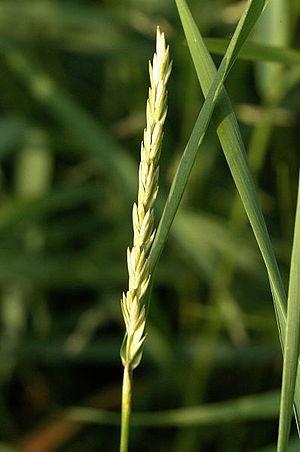
Cette liste de Tracheophyta de Bosnie-Herzégovine, ainsi que d’espèces introduites est un aperçu incomplet d’espèces de mousses, de fougères, de gymnospermes et d’angiospermes citées dans la littérature disponible en langues bosniaque, croate, serbe et serbo-croate. Cet aperçu n’inclue pas des espèces cultivées ni celles occasionnellement introduites.
Le plateau d'Albion est situé à cheval sur les trois départements du Vaucluse, de la Drôme et des Alpes-de-Haute-Provence. Il se subdivise administrativement en sept communes : Sault, Ferrassières, Aurel, Revest-du-Bion, Saint-Trinit, Saint-Christol, Simiane-la-Rotonde.